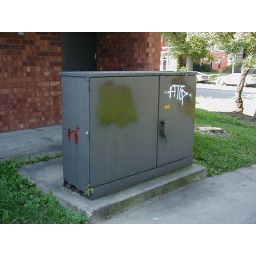
Spraypaint tag in white and blow-up in red on a MetalBox outside of the PainterPark community building. Located on the North side of the building.